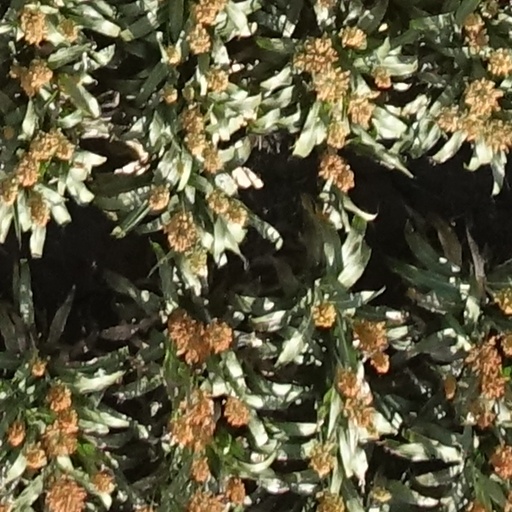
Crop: sorghum